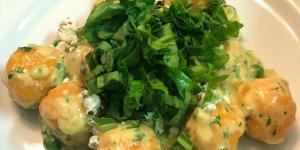
noquis de batata sin gluten